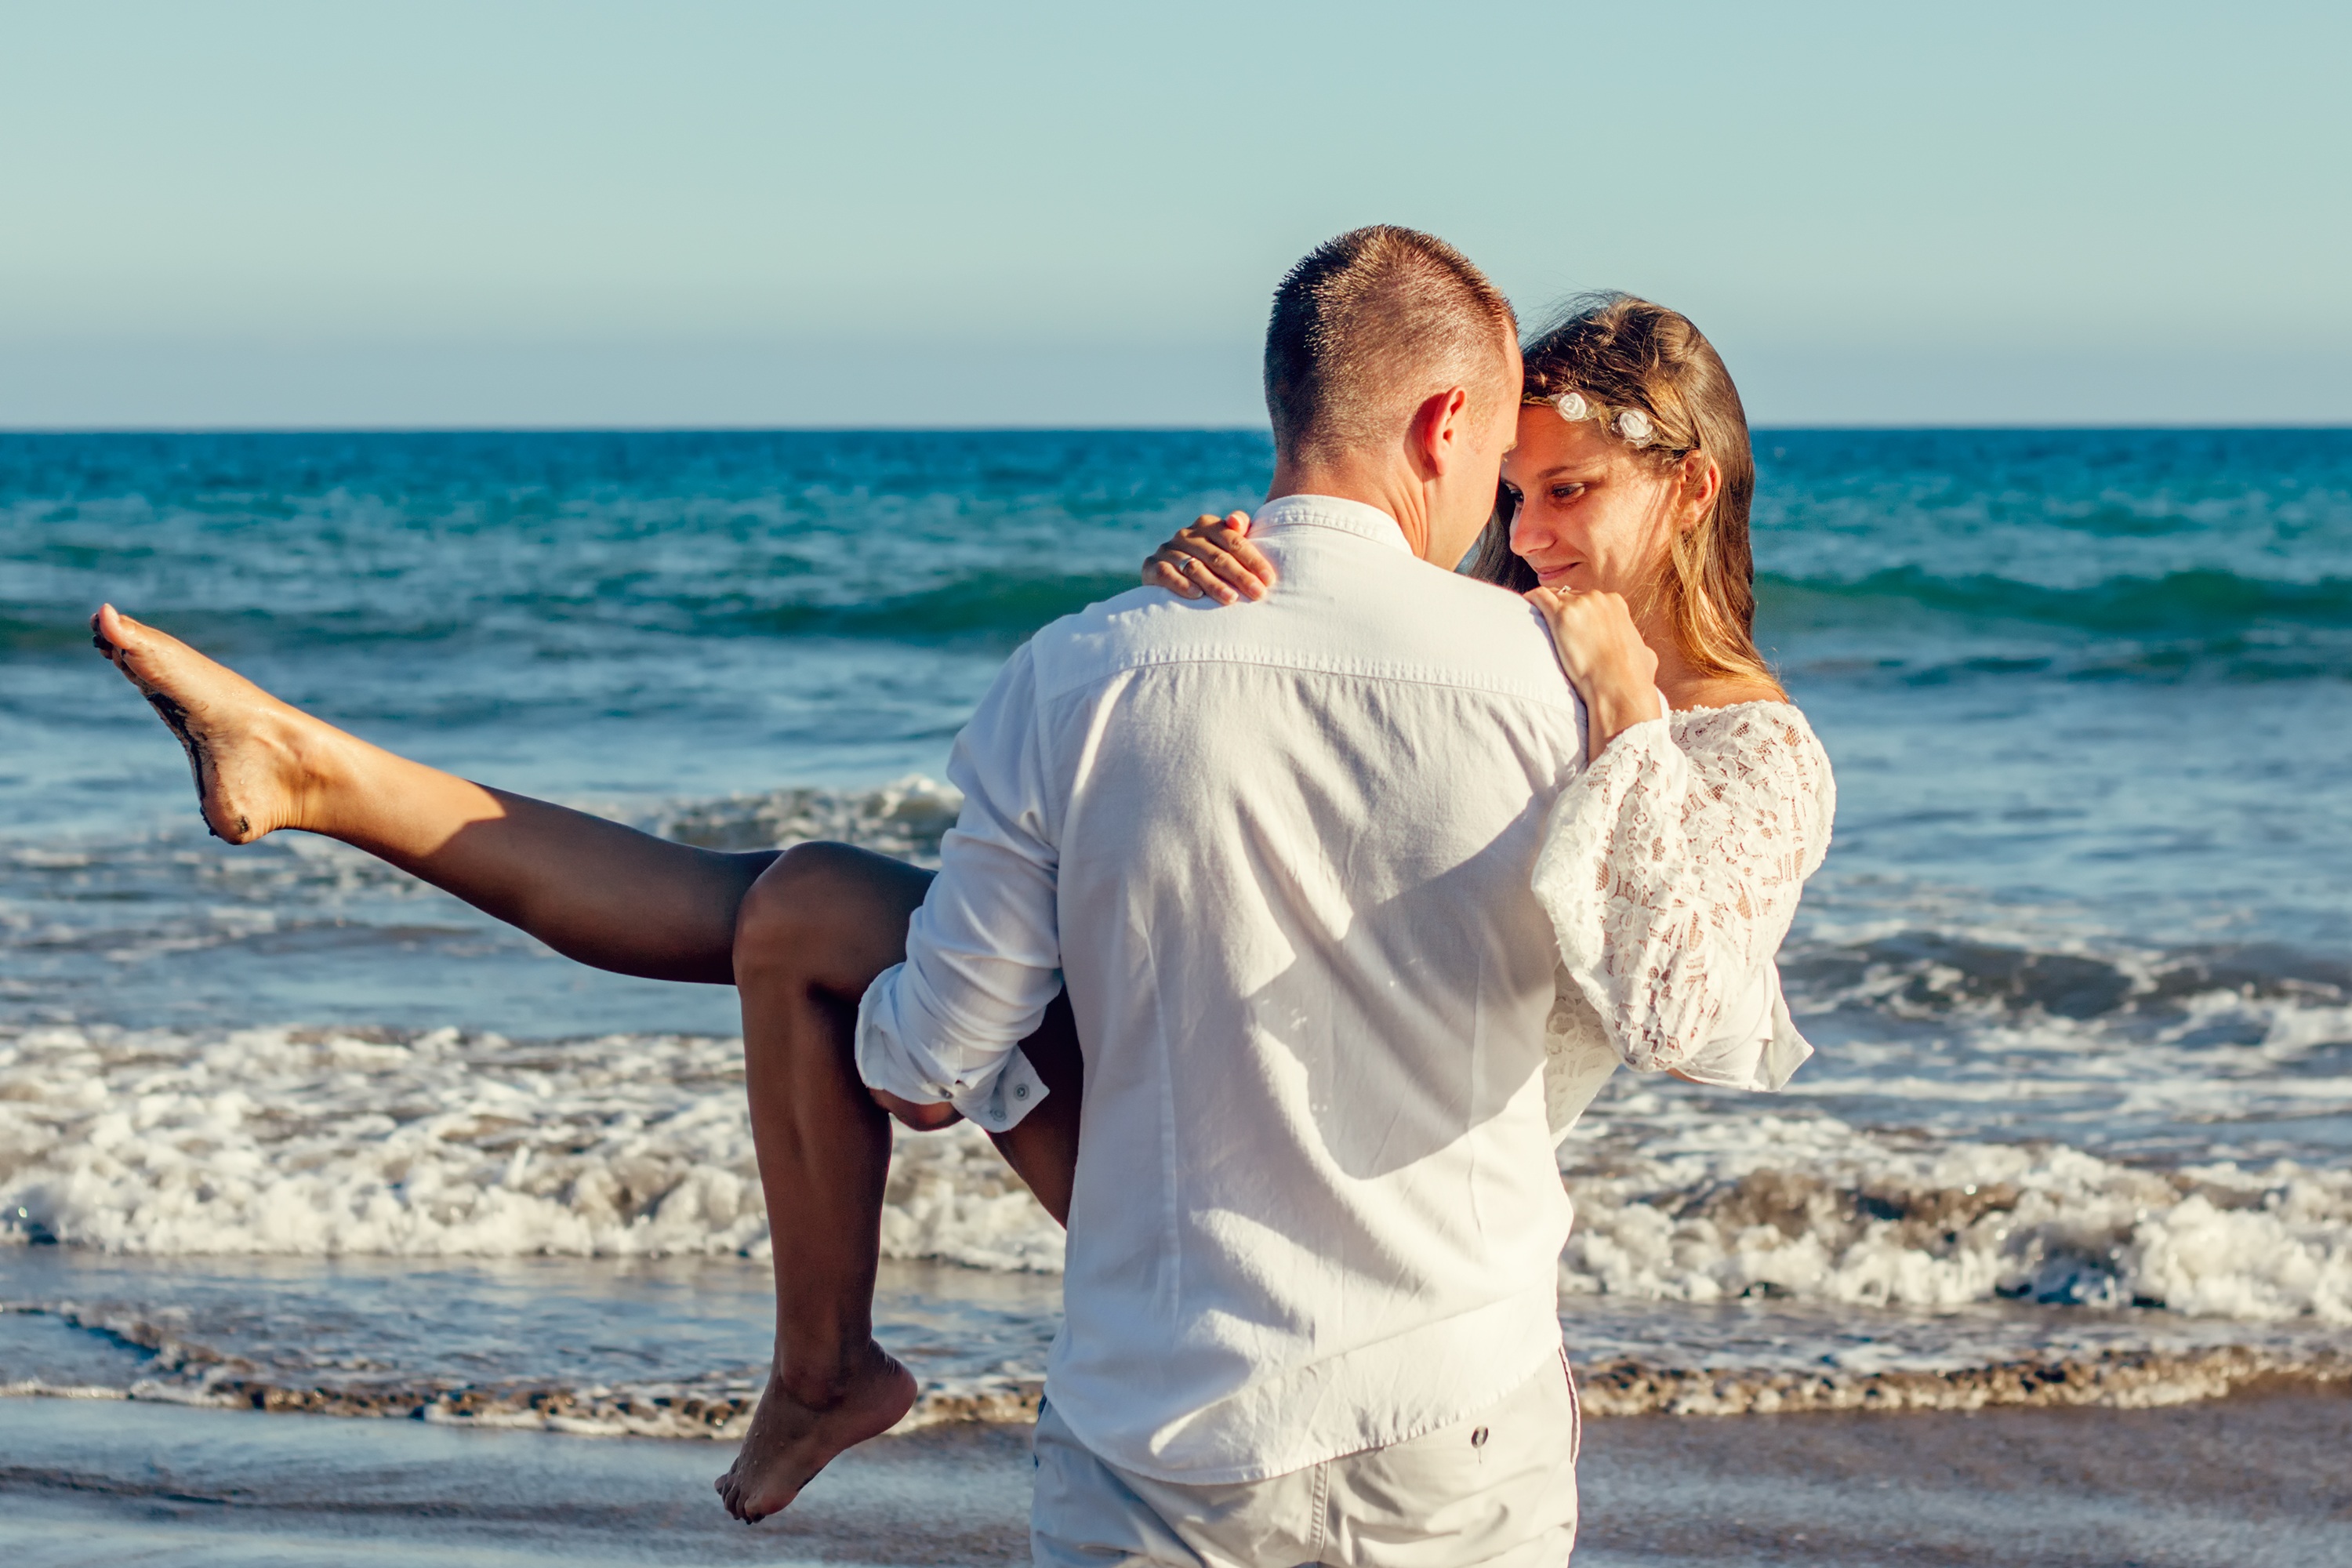
man, beach, sea, ocean, vacation, love, romance, wedding, excursion, ceremony, event, mood, gran canaria, maspalomas, canary islands, interaction, a couple of, young couple, beach wedding